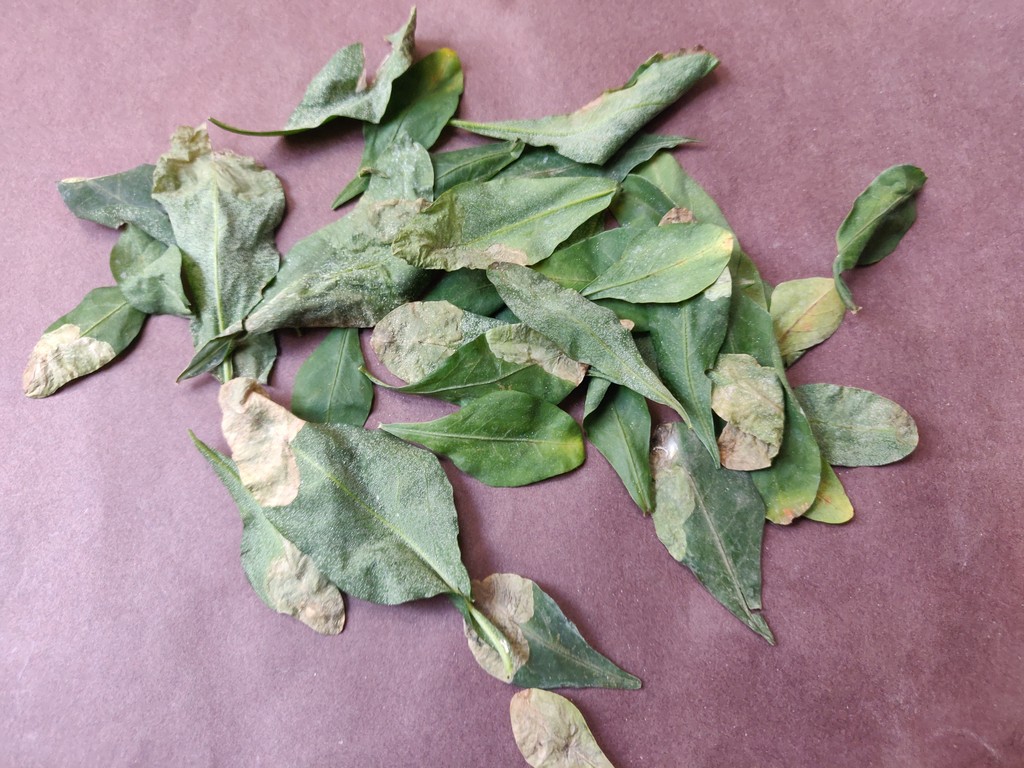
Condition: Unhealthy
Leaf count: multiple
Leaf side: unknown